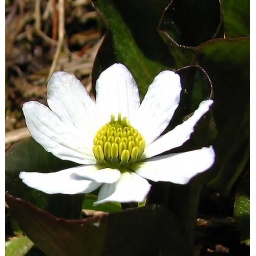
White flower in the mountains